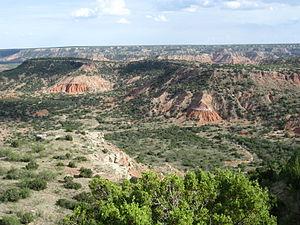
Les Chapeaux noirs est un album de bande dessinée, le troisième de la série Les aventures de Spirou et Fantasio. Il contient plusieurs aventures réalisées par Franquin et Jijé au cours des années précédentes.
Le Texas /tɛɡzɑ/ ou /tɛksas/ est un État du Sud des États-Unis, le deuxième plus vaste du pays après l'Alaska et le deuxième plus peuplé derrière la Californie. Selon le décompte officiel du Bureau du recensement des États-Unis, le Texas aurait 25 145 561 habitants. Sa capitale est Austin alors que Houston est sa plus grande ville et Dallas-Fort Worth son agglomération la plus peuplée. Les Texans sont à près de 80 % des citadins et presque la moitié d'entre eux vivent dans deux agglomérations : Dallas-Fort Worth ou Houston. Quatre aires urbaines du Texas comptent plus d'un million d'habitants : Houston, Dallas-Fort Worth, San Antonio et Austin.
Le canyon de Palo Duro est un système de gorges appartenant à l'escarpement du Caprock dans la région du Texas Panhandle, au nord du Texas. Situé au sud-est de la ville d'Amarillo, le canyon fait partie d'un parc d'État. Son nom espagnol signifie « bois dur », en référence aux genévriers qui poussent dans la région. Le canyon de Palo Duro est le deuxième des États-Unis par ses dimensions, après le Grand Canyon du Colorado. Ses couleurs rouges s'expliquent par la présence de fer dans le sol.